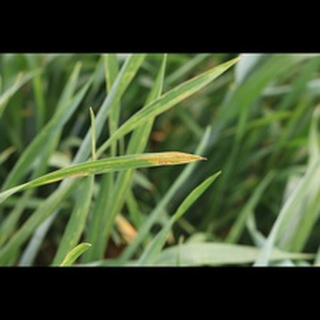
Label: wheat_black_rust